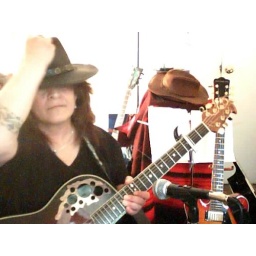
A photo of me putting my hat on before doing a music video in front of my webcam.